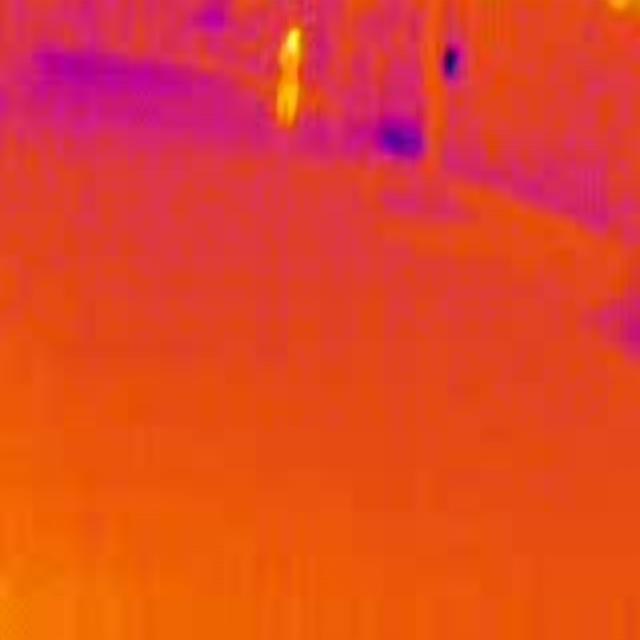
Detected objects:
label: person